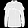
Label: Shirt